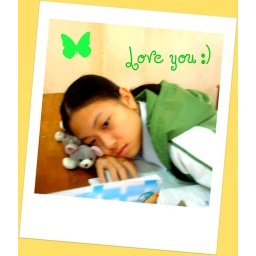
:) A green girl living in a green world